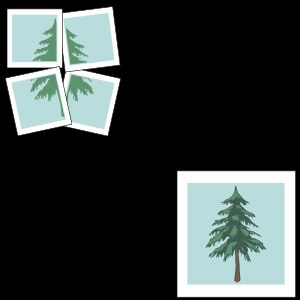
Hugin (software)
Eksempel på stitching af et panorama
Hugin er et cross-platform open source panorama foto stitching og HDR sammensættende program udviklet af Pablo D'Angelo med flere. Stitching opnås ved at bruge flere overlappende fotos taget fra samme sted, og ved hjælp af kontrolpunkter tilpasse og ændre de billeder, så de kan blive blandet sammen til et større billede.